1944 explosion in Aarhus

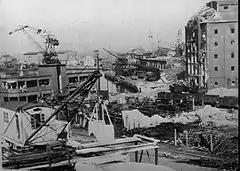
Harbor area after explosion

The 1944 explosion in Aarhus or the 4th of July Disaster was an explosion in the city of Aarhus, Denmark when a barge loaded with ammunition exploded in the harbor, killing 39 people and injuring another 250.